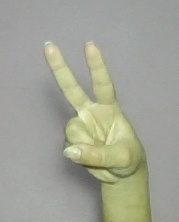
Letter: taa